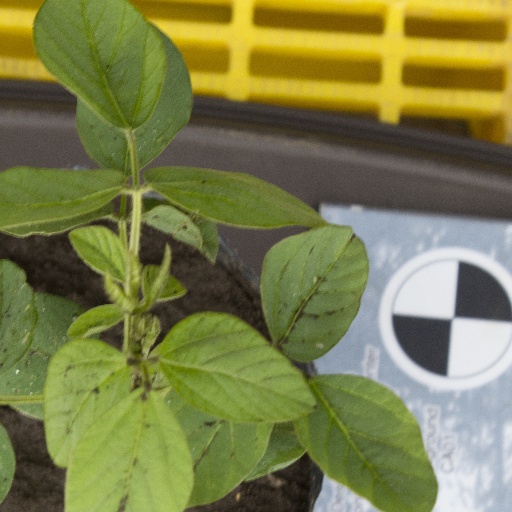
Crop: soybean